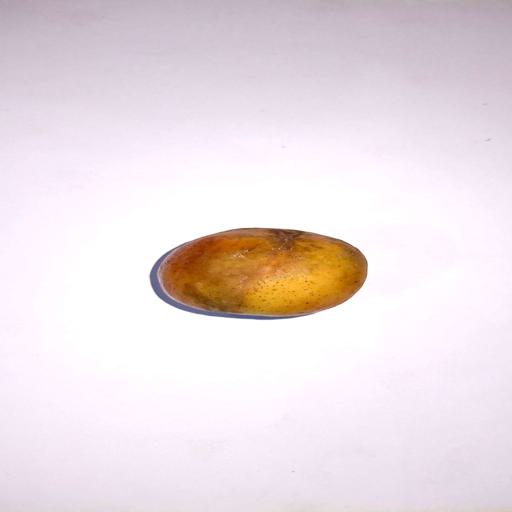
Label: bruised